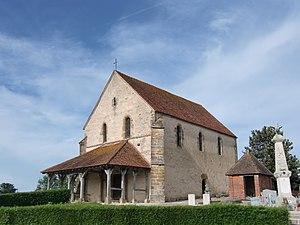
Eglise de La Ville-aux-Bois (Aube, Champagne, France)
Cet article recense les monuments historiques de l'Aube, en France.
La Ville-aux-Bois est une commune française, située dans le département de l'Aube en région Grand Est. Avec seulement 20 habitants, c'est la commune la moins peuplée du département de l'Aube.
L'église de l'Assomption est une église située à La Ville-aux-Bois, en France.